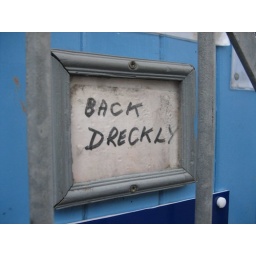
Comedy Cornish sign on an office door in Looe